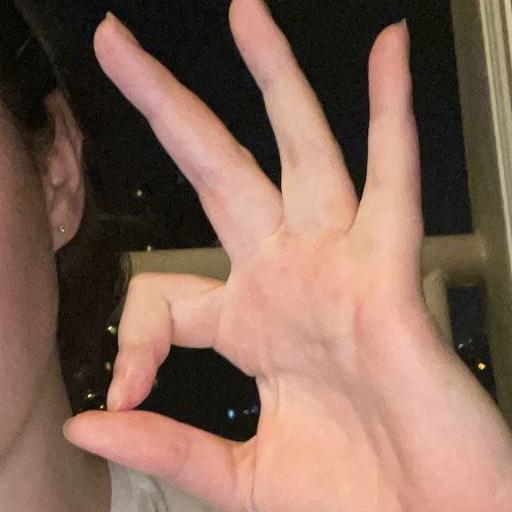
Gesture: ok